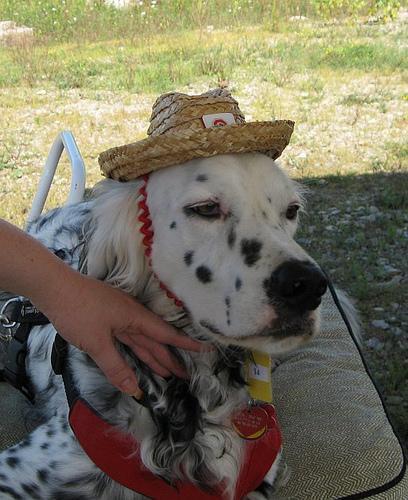
English_setter